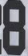
Number: 8